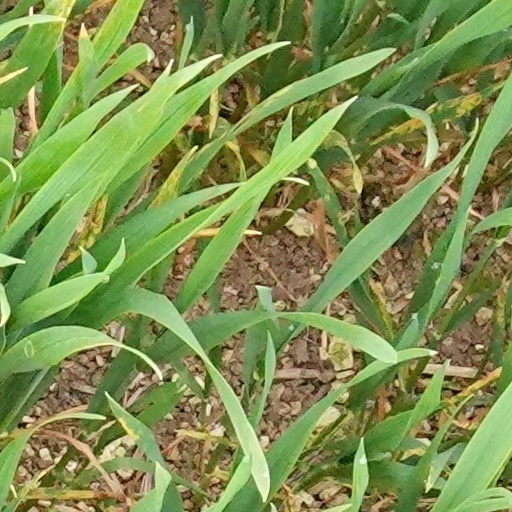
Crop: wheat